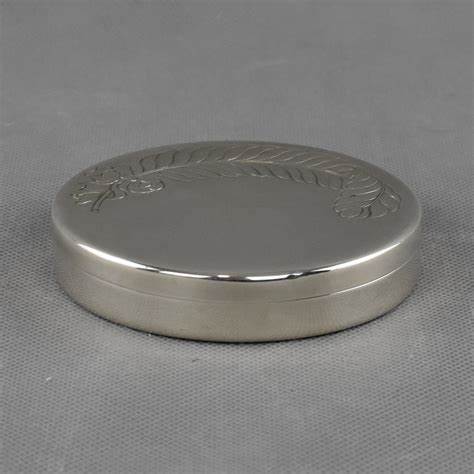
Waste category: metal